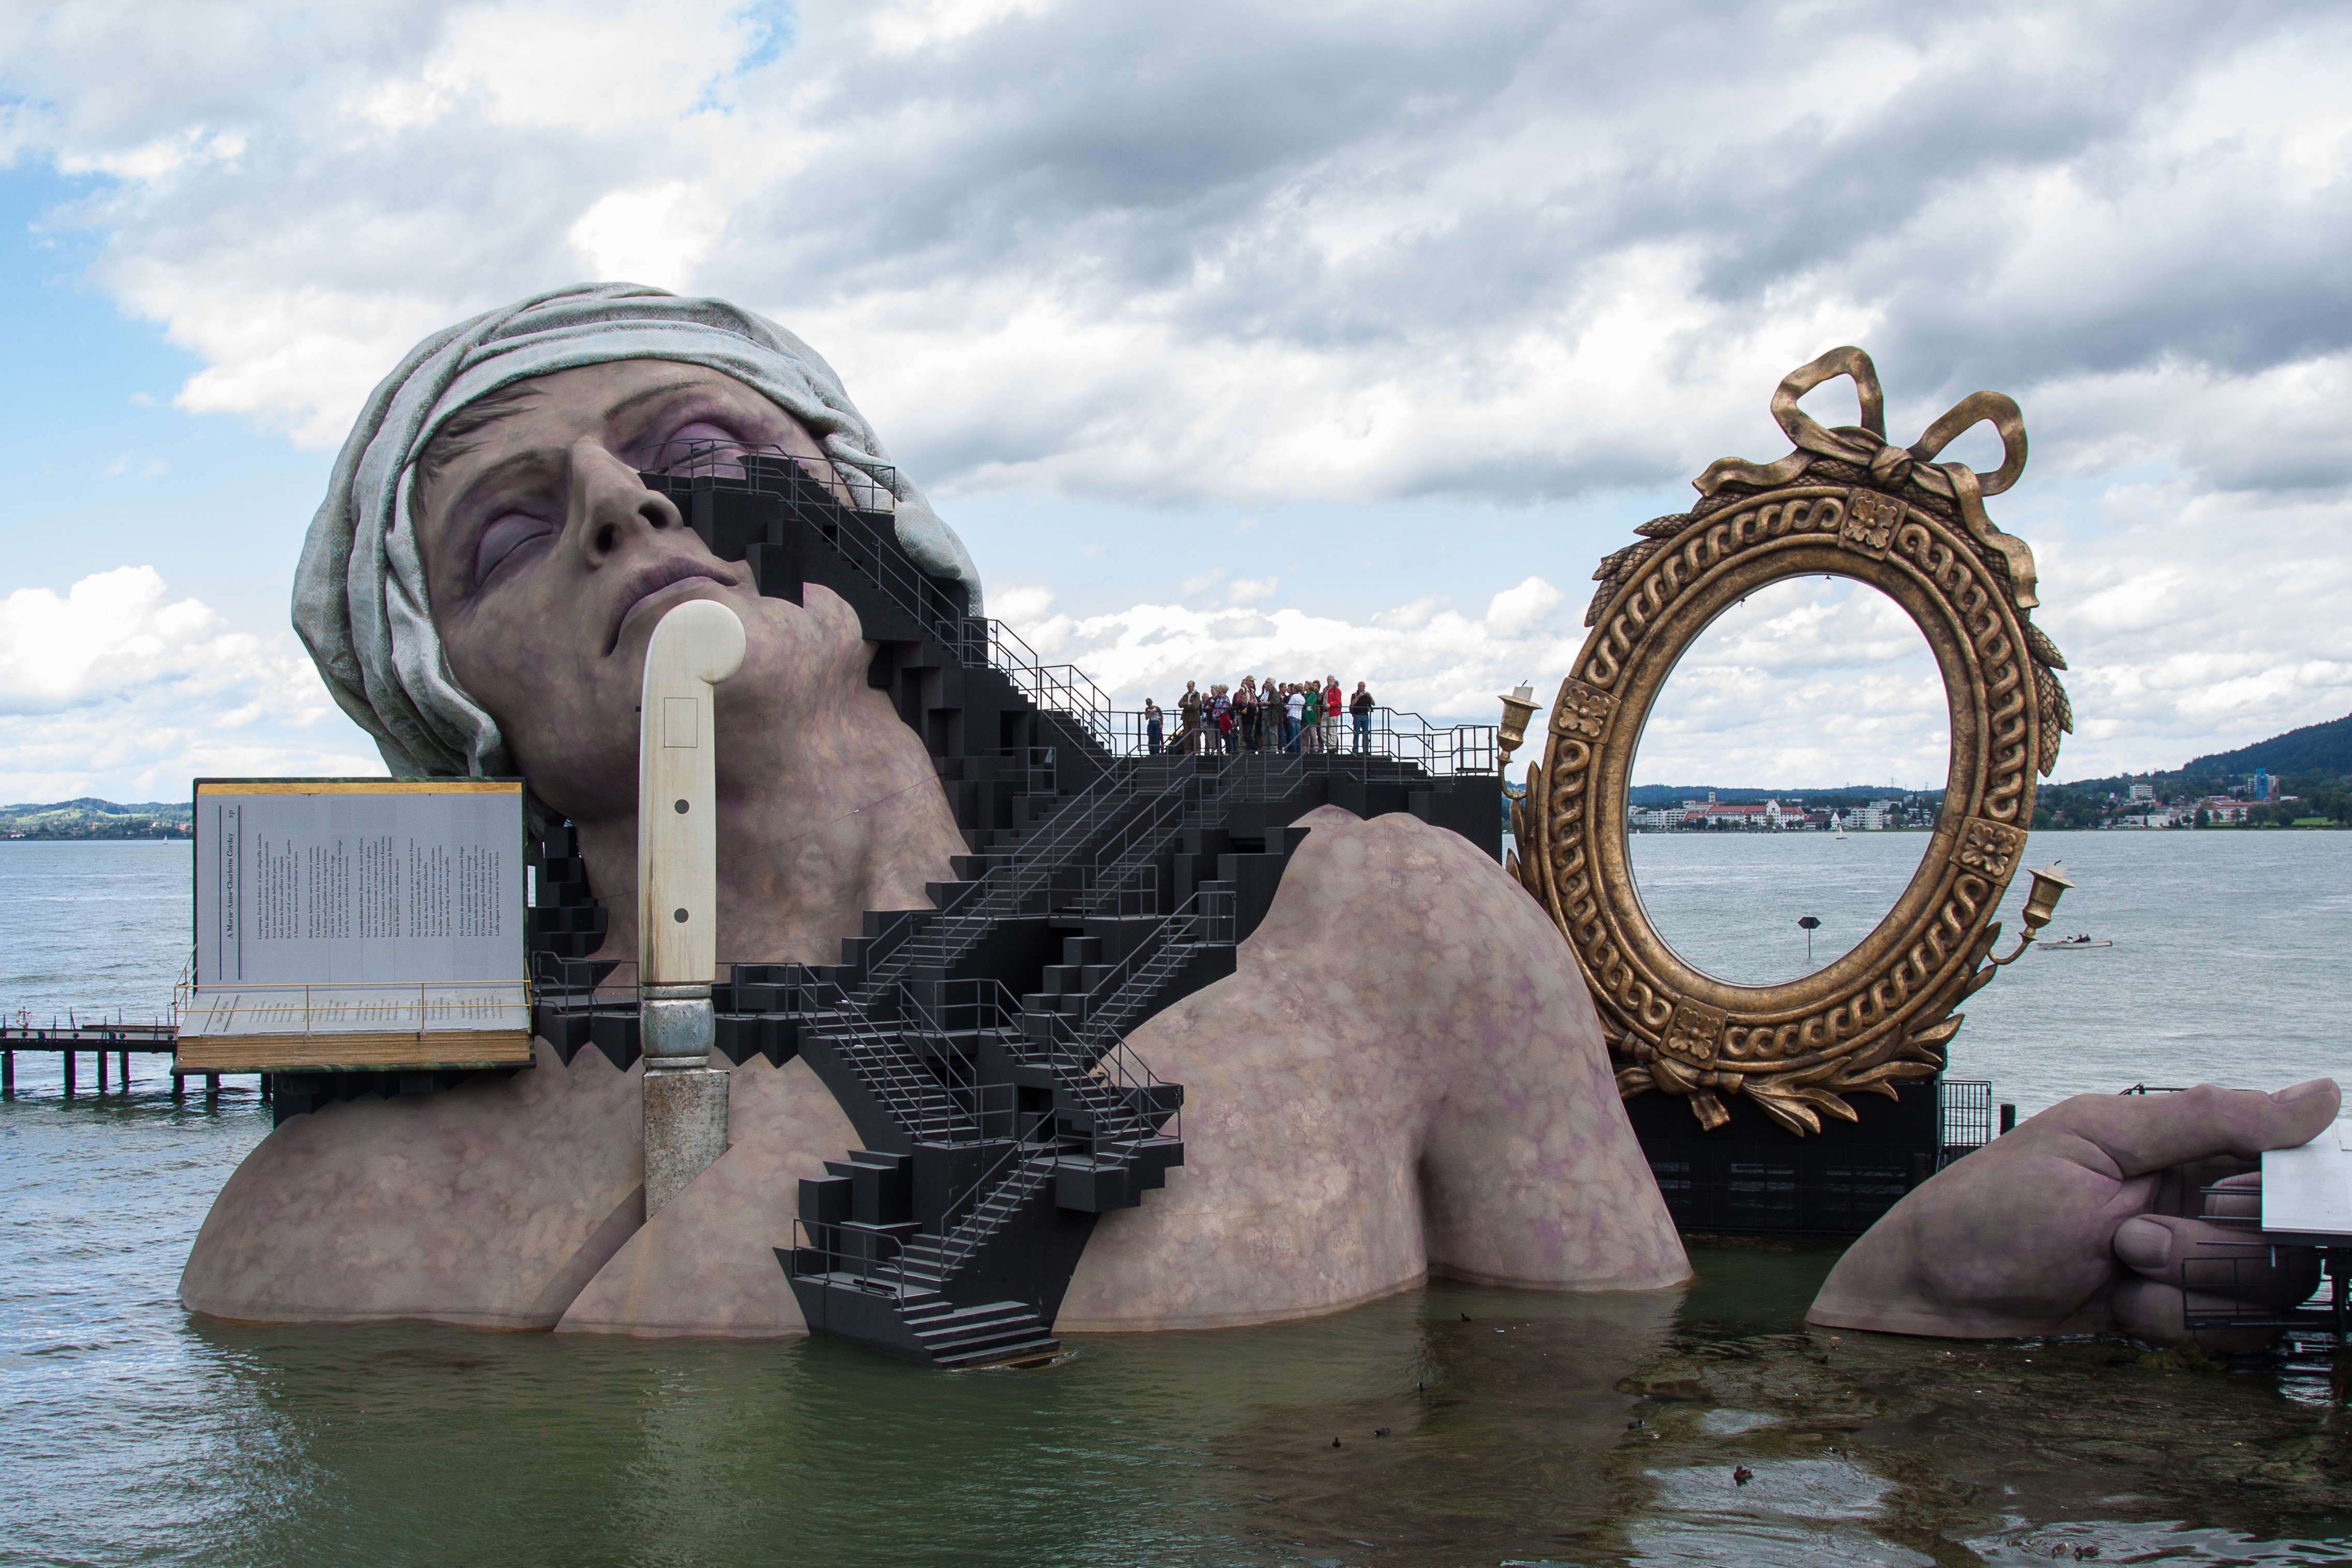
sand, monument, statue, sculpture, art, stage, mythology, lake constance, bregenz, bregenzer festspiele, andr ch nier